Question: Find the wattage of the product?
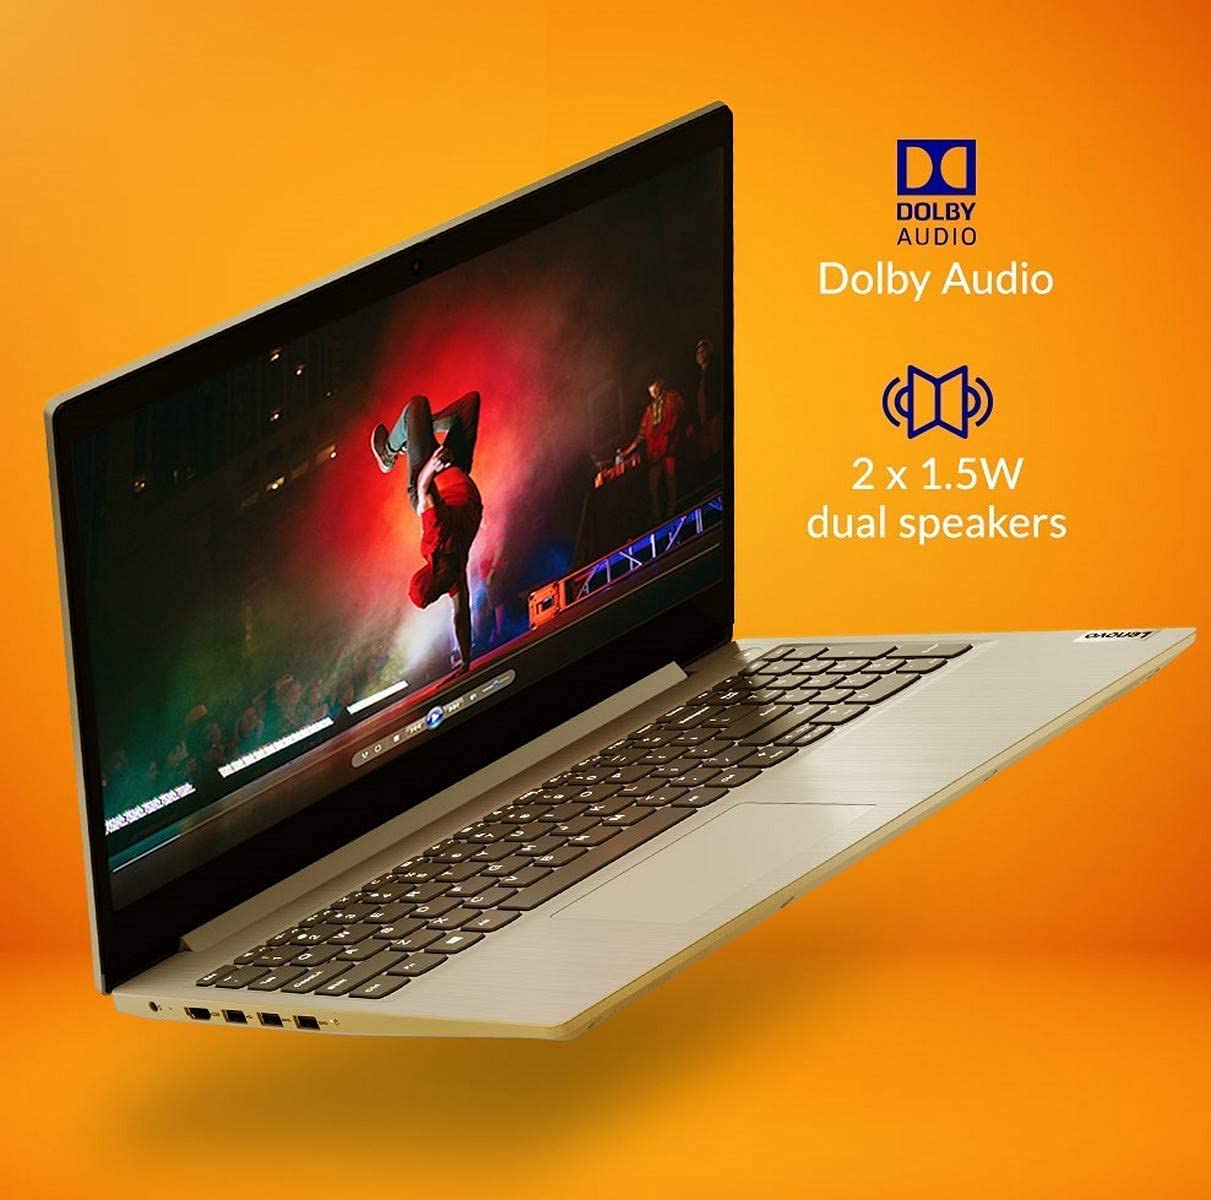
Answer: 1.5 watt